John Wesley Fitzgerald (politician, born 1850)

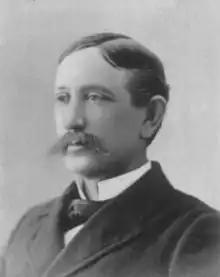

John Wesley Fitzgerald (October 22, 1850 – February 3, 1908) was an American businessman and politician.